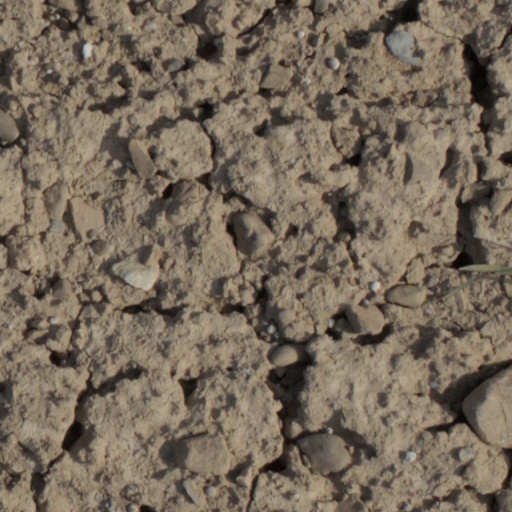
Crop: wheat